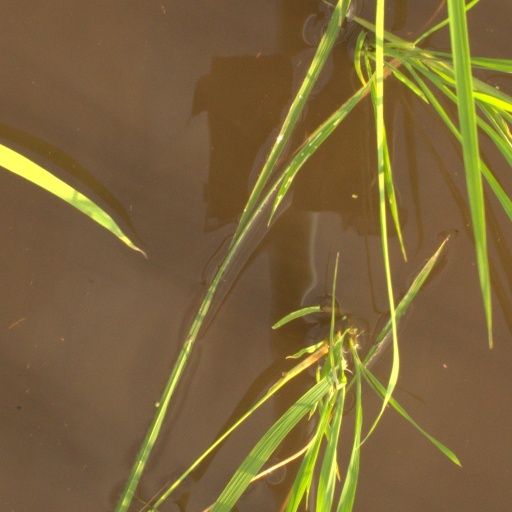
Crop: rice